Behistun papyrus

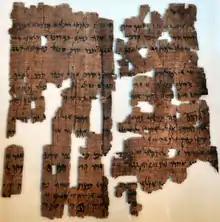
Column V (verso) of the Behistun papyrus, showing fragments of 17 of the original 18 lines

The Behistun papyrus, formally known as Berlin Papyrus P. 13447, is an Aramaic-Egyptian fragmentary partial copy of the Behistun inscription, and one of the Elephantine papyri discovered during the German excavations between 1906 and 1908.